Doppler on Wheels

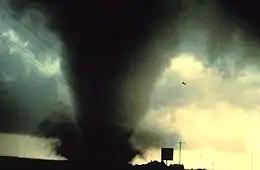
Dimmitt, Texas Tornado on June 2nd, 1995

Doppler on Wheels (DOW) is a fleet of quickly deployable truck-mounted weather radars managed by the FARM (Flexible Array of Radars and Mesonets) Facility, an American research company affiliated with the University of Alabama Huntsville. The group, which started as the Center for Severe Weather Research, is led by atmospheric scientist Joshua Wurman, and is partially funded by the National Science Foundation, as part of the "Community Instruments and Facilities" program. The DOW fleet have been used throughout the United States since 1995, as well as occasionally in Europe and South America, to research hazardous and challenging weather phenomena such as tornados. The name refers to the Doppler effect at the basis of modern weather radar technology.